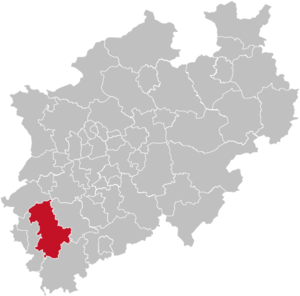
L'arrondissement de Düren, en allemand Kreis Düren, est une division administrative allemande, située dans le land de Rhénanie-du-Nord-Westphalie.